Brad Carson

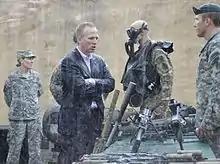
Carson visiting with Green Berets at Fort Bragg

Carson served as the acting undersecretary of defense for personnel and readiness from April 2015 until April 2016, resigning while still awaiting Senate formal approval. As undersecretary, Carson led a number of pioneering initiatives such as the Department of Defense's "Force of the Future" reforms, which included updating the recruitment, development, and management systems of the military and civilian workforce, the largest personnel change in nearly 50 years.